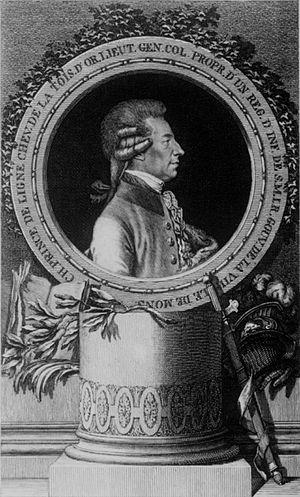
Jacob Adam, né le 9 octobre 1748 à Vienne, et mort le 16 septembre 1811 dans sa ville natale, est un graveur sur cuivre autrichien.